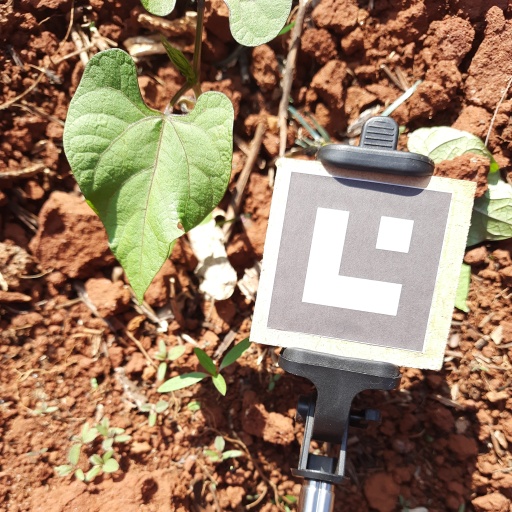
Observations: wavy surface, no eating holes, under sunlight